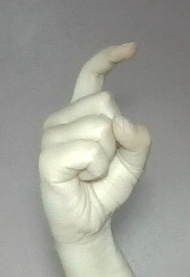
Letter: ra